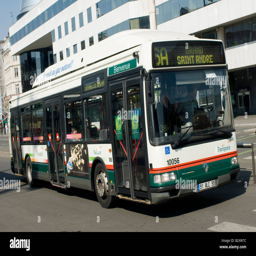
natural gas powered bus at a bus station in the french city